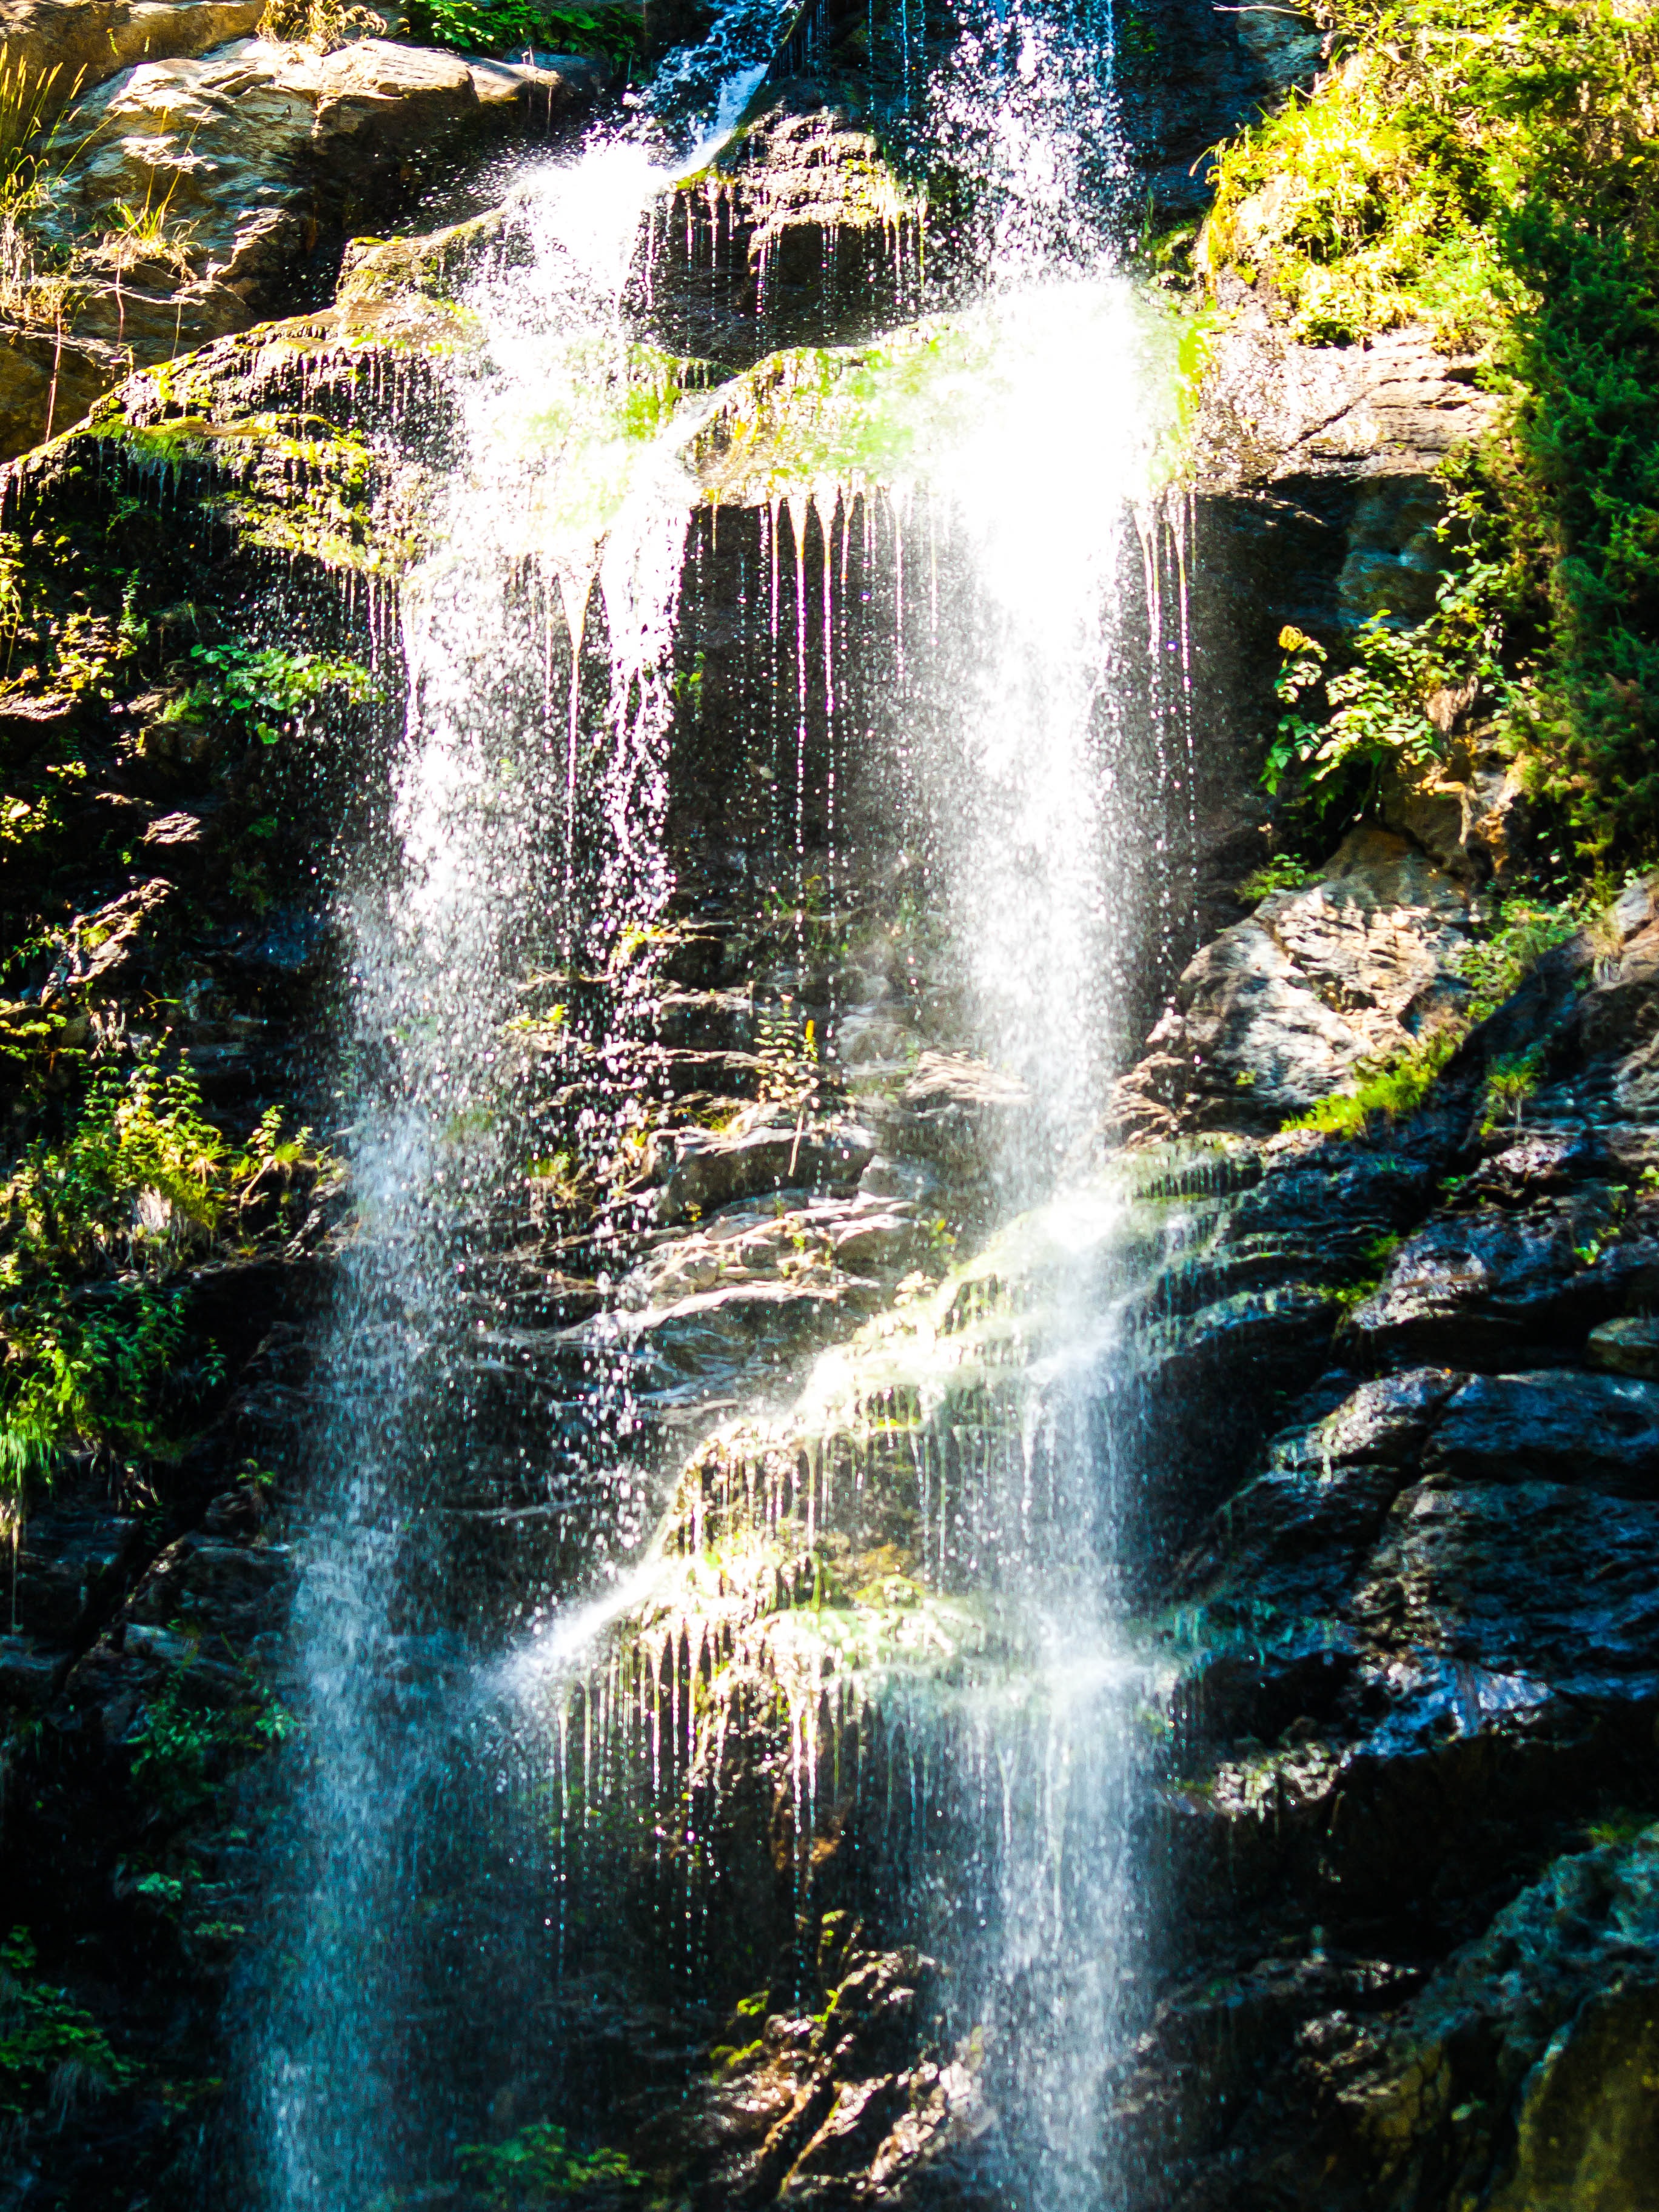
water, nature, forest, waterfall, stream, reflection, jungle, autumn, body of water, austria, rainforest, wasserfall, water feature, watercourse, carinthia